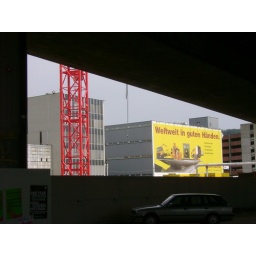
ground floor below the Hardbruecke